Kichiku Dai Enkai

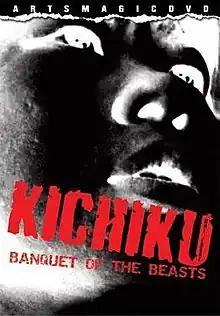

is a 1997 Japanese film. It was written and directed by Kazuyoshi Kumakiri.